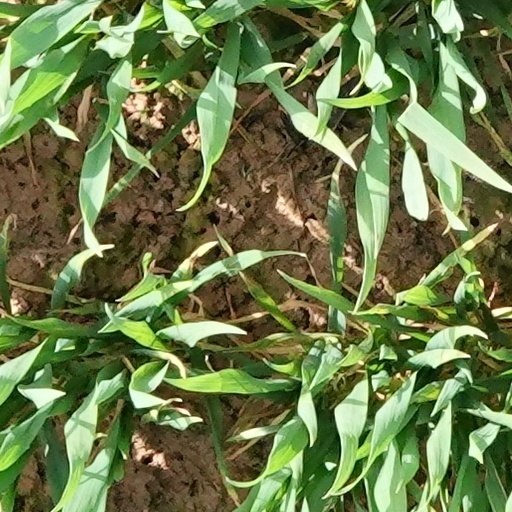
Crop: wheat